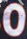
Number: 0